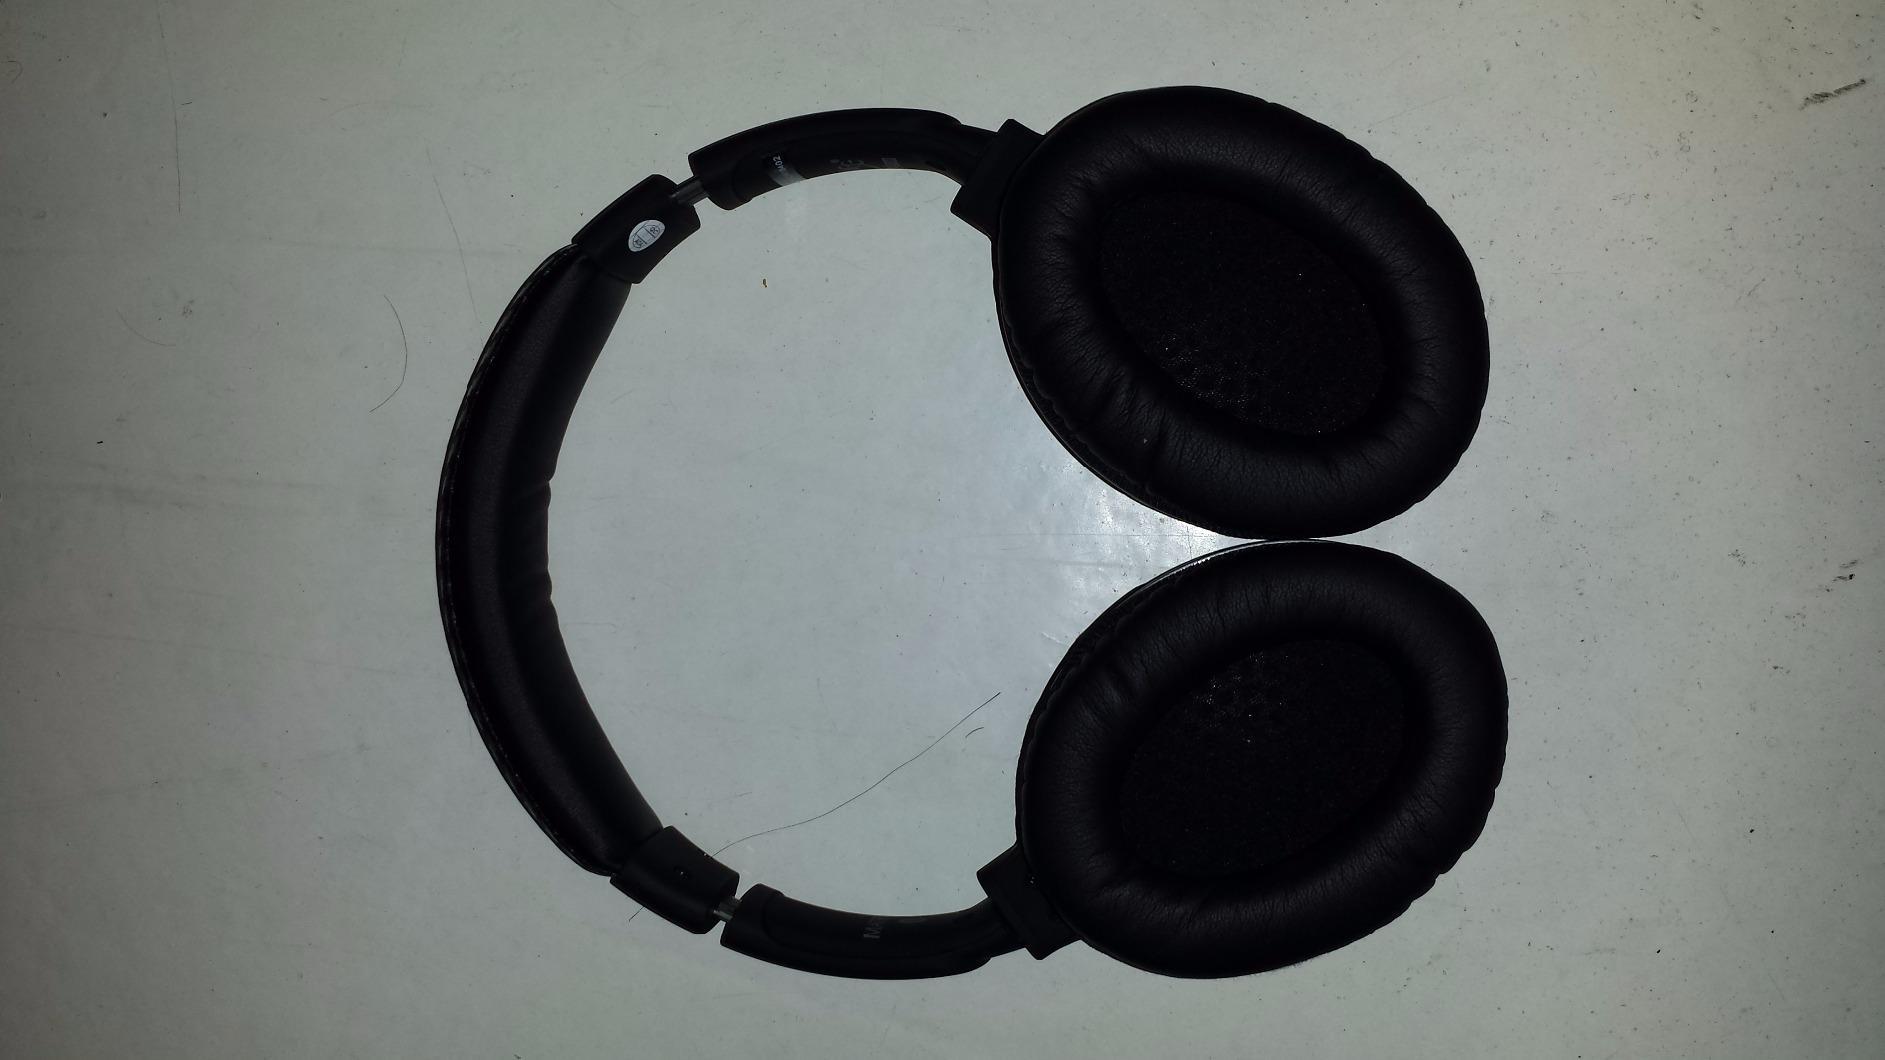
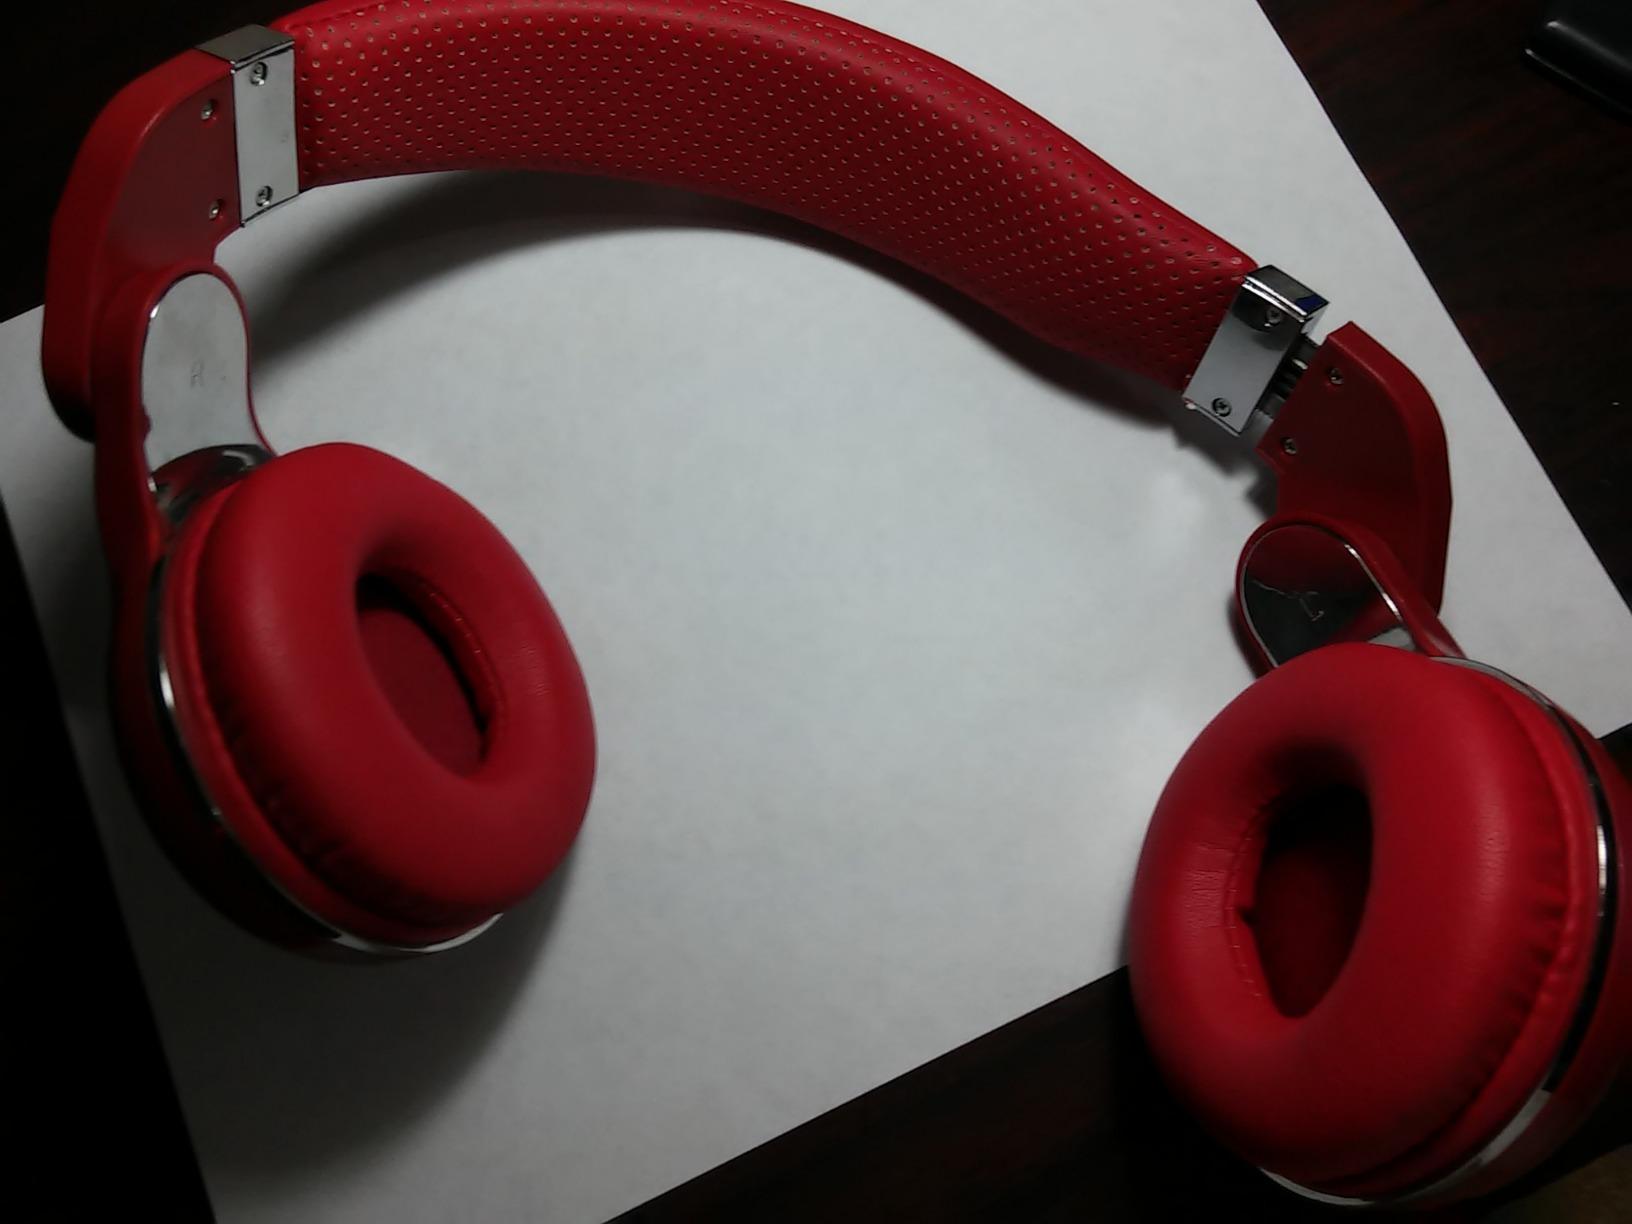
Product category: headphones
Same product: no